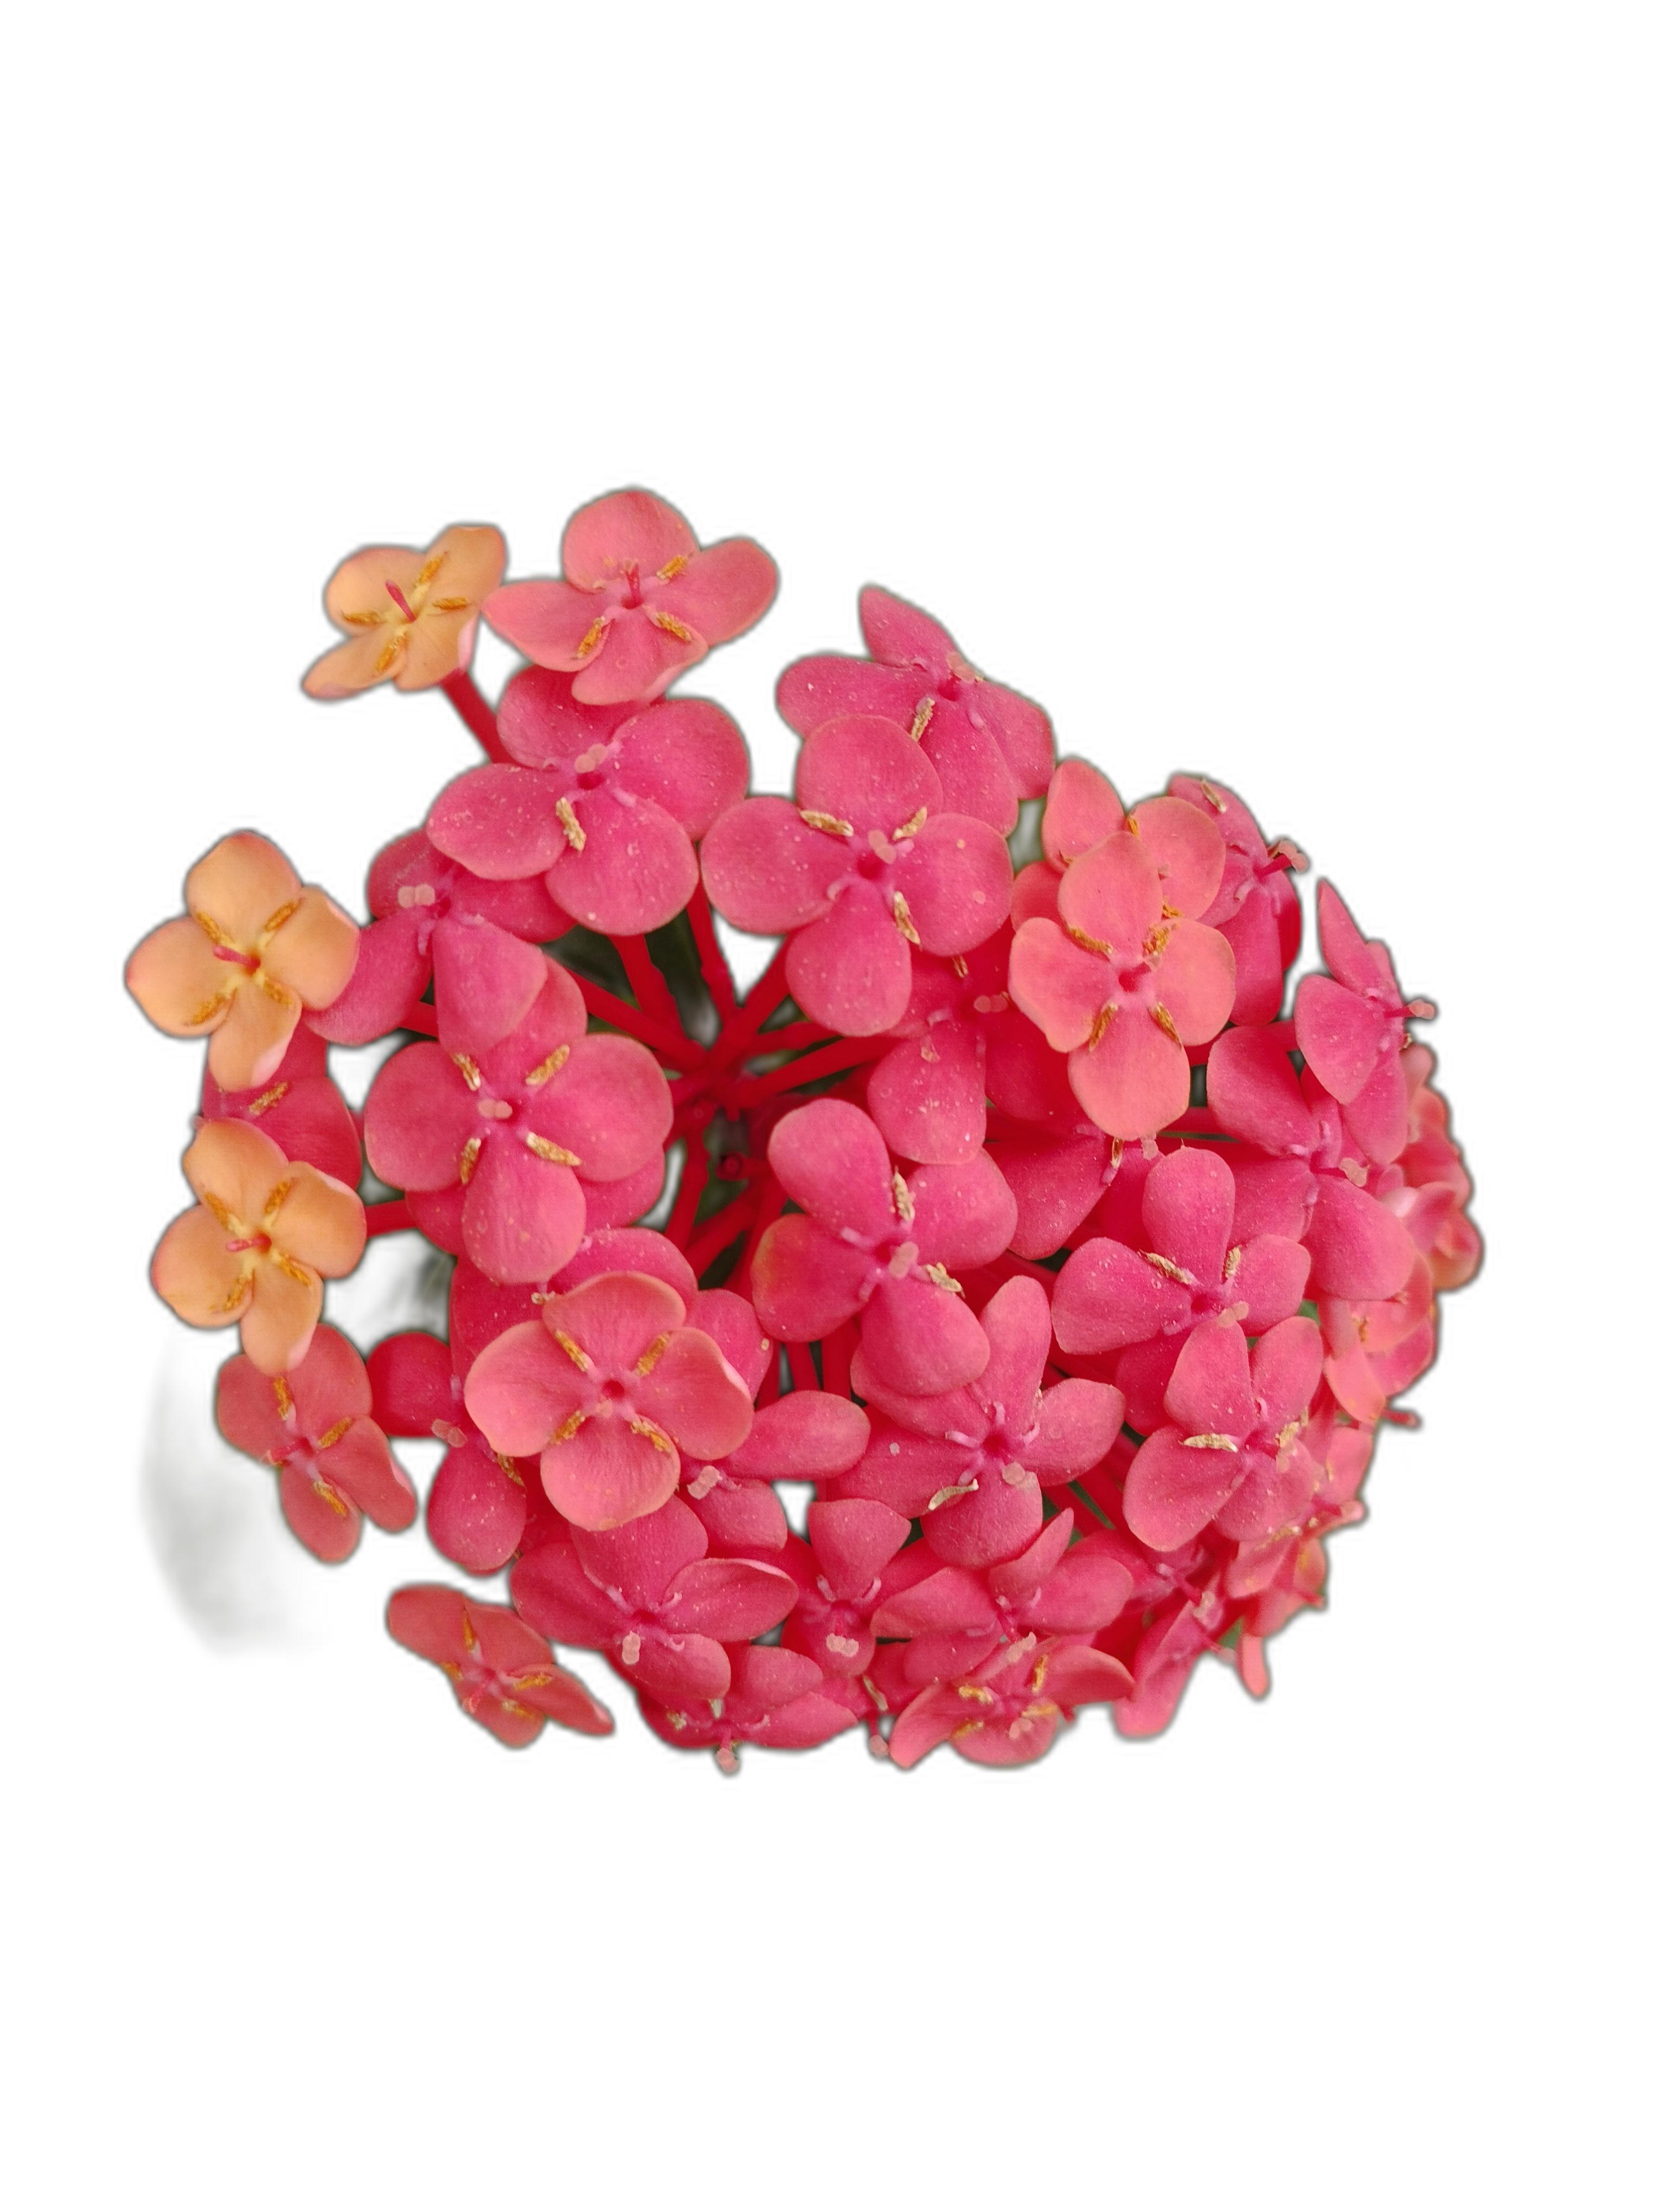
Label: Jungle geranium